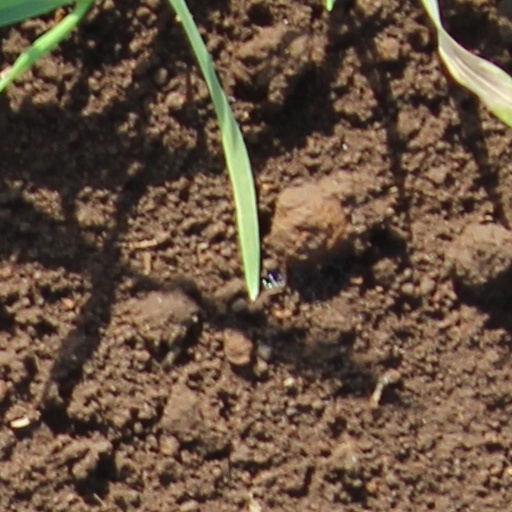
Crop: wheat